Rip City Skates

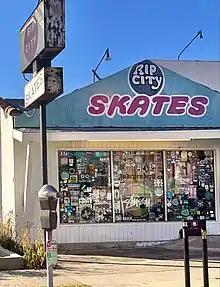
Exterior view of Rip City Skates, August 2022

Rip City Skates, known also as Rip City, is the longest running skate shop in Santa Monica, California, established in 1978.